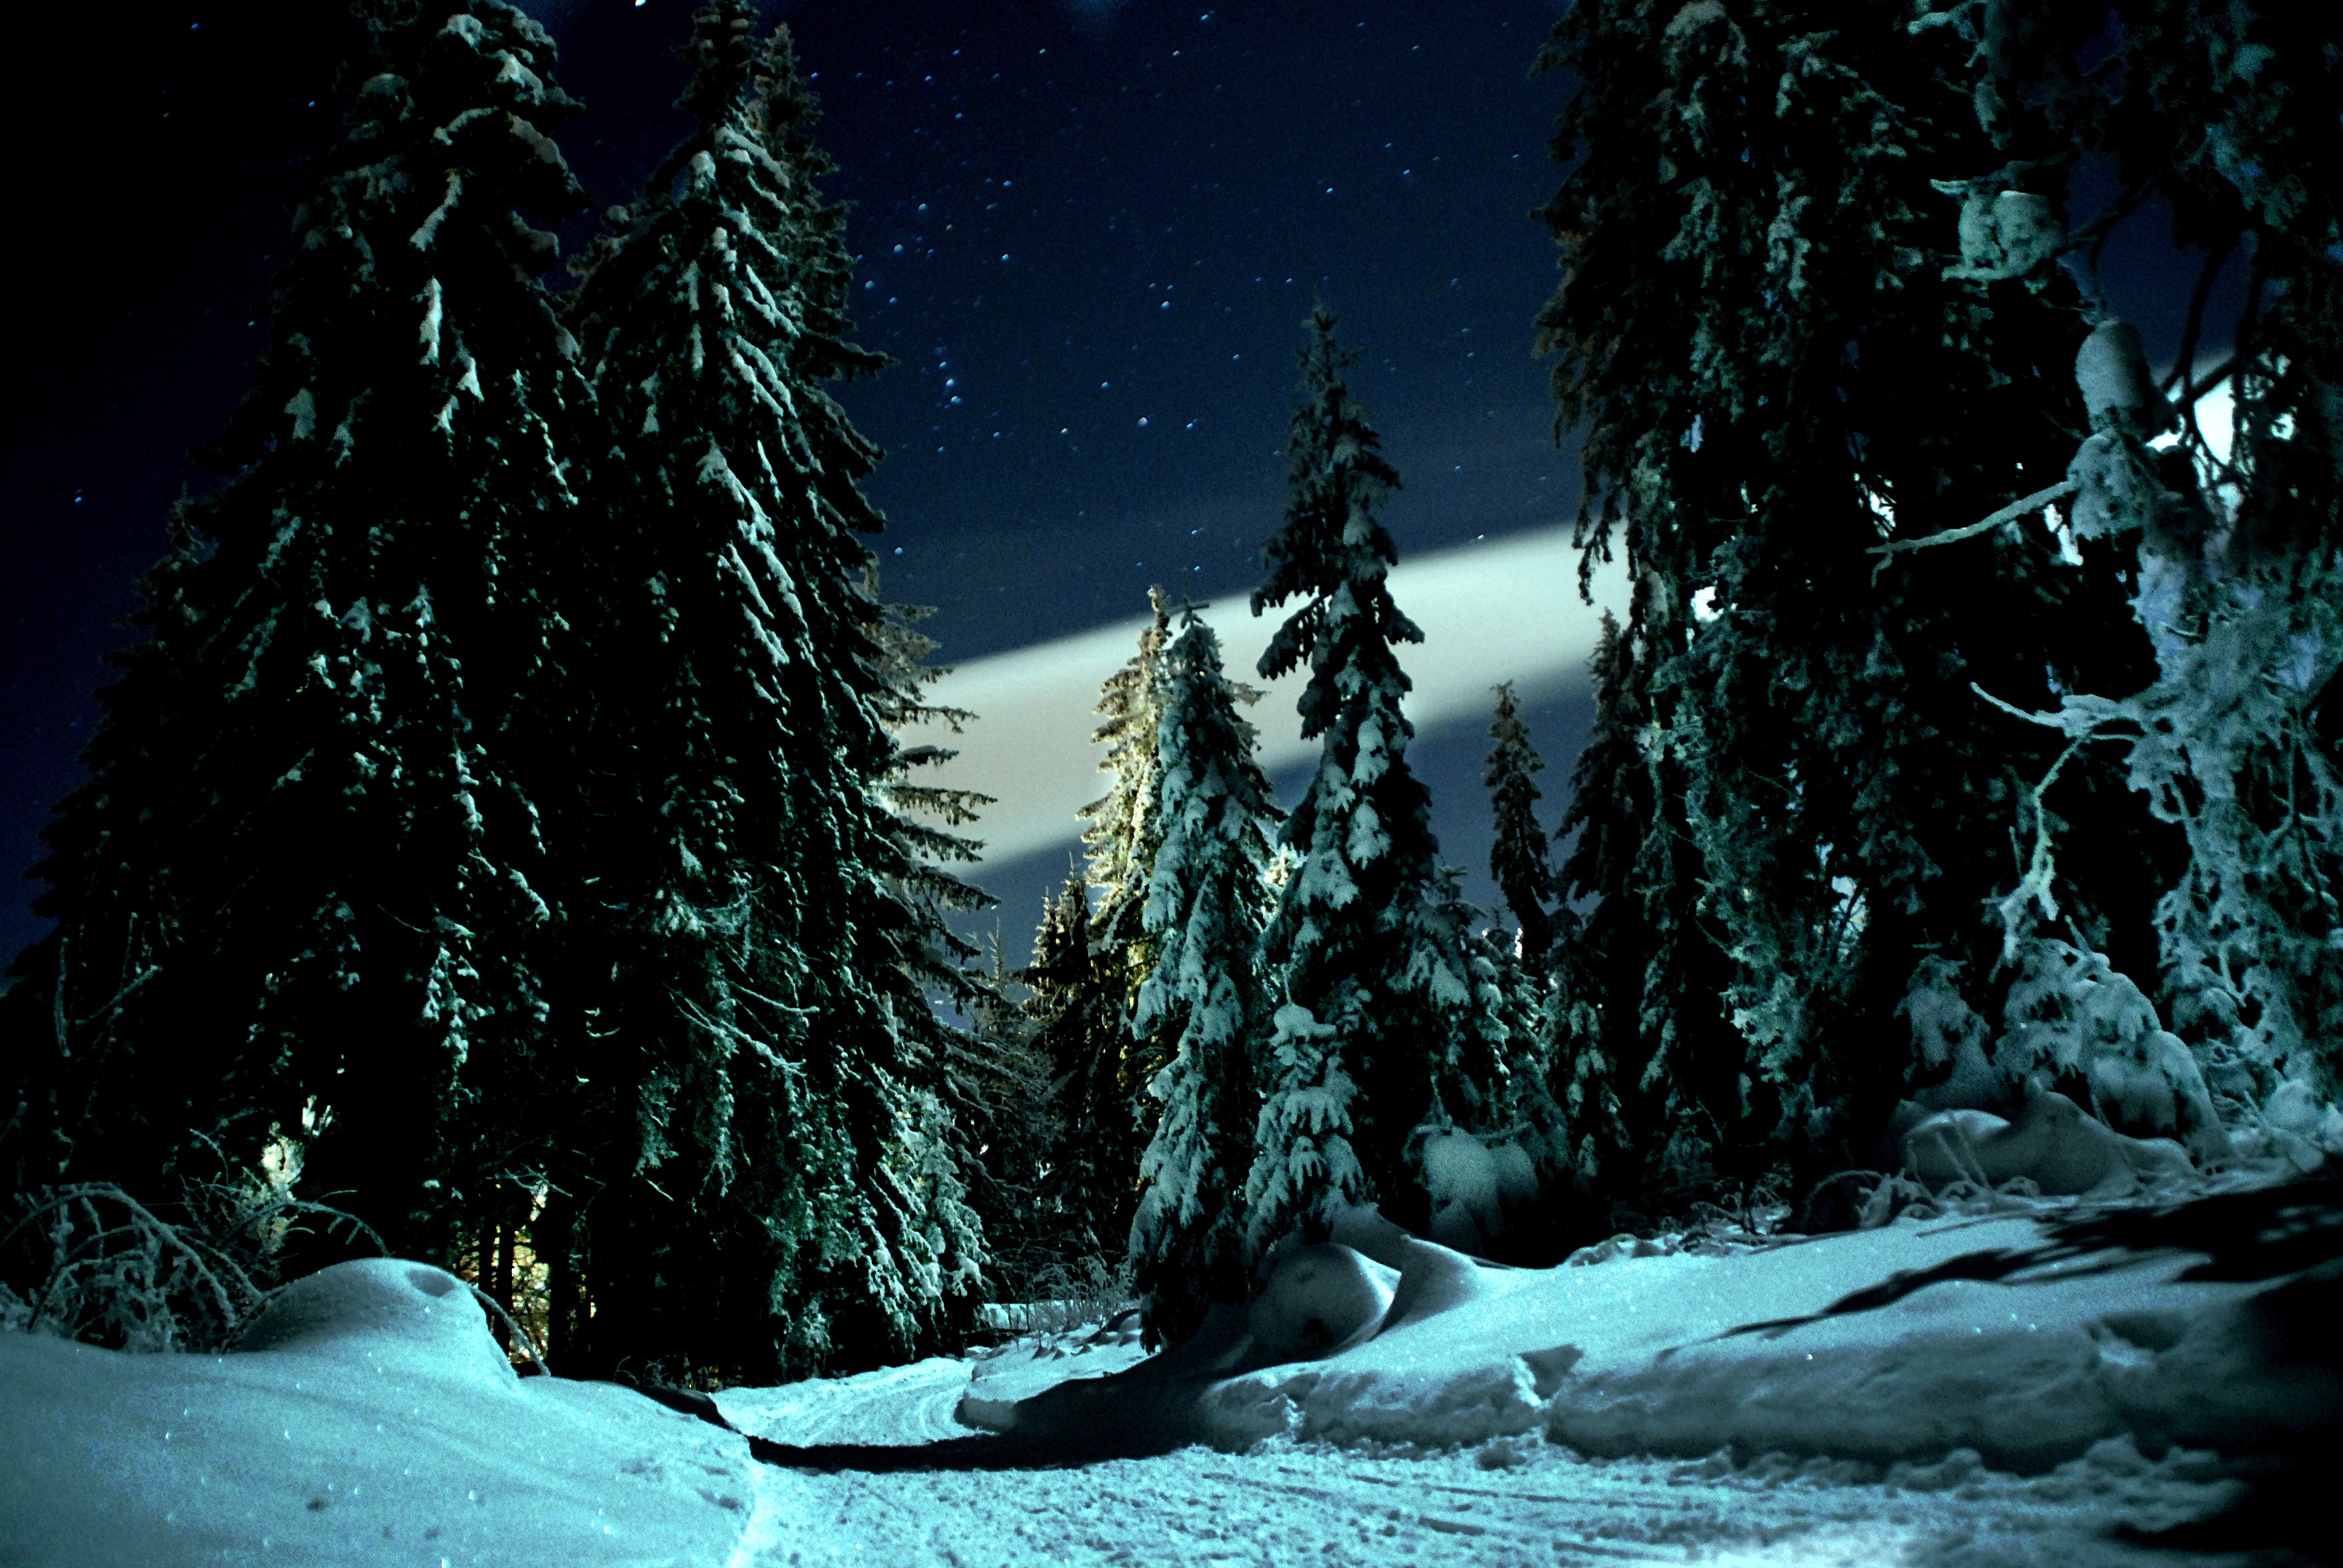
landscape, tree, forest, mountain, snow, winter, night, darkness, season, mountains, way, screenshot, celebrities, geographical feature, geological phenomenon